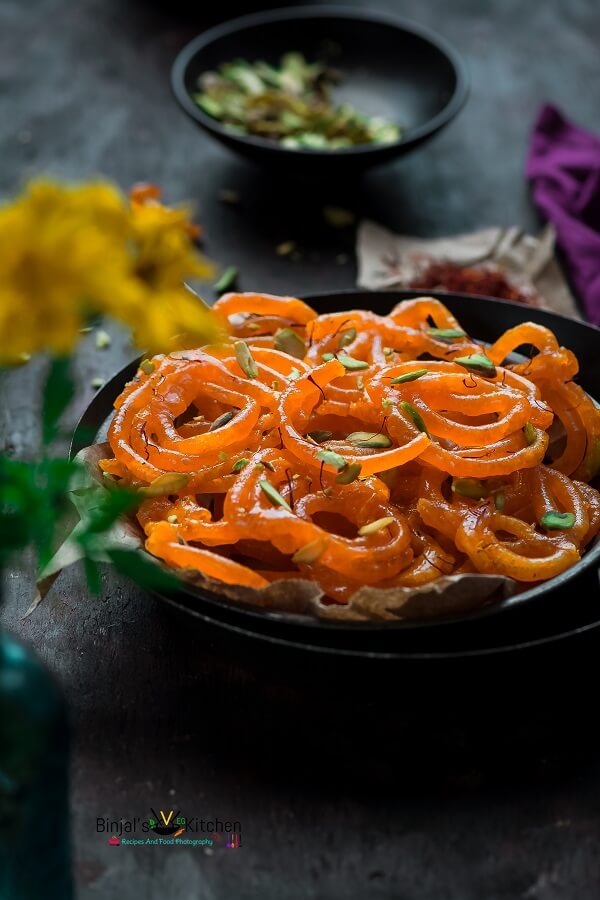
Dish: jalebi